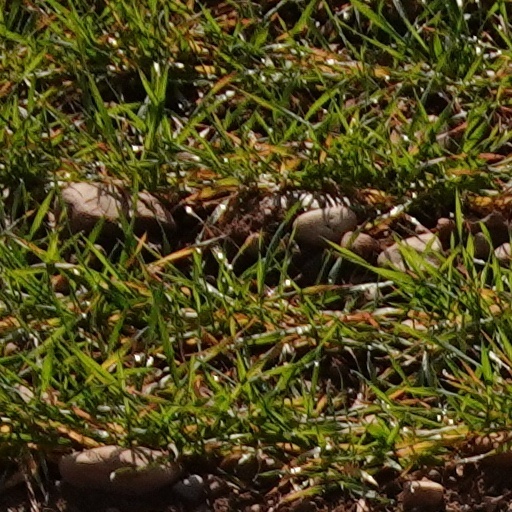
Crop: wheat